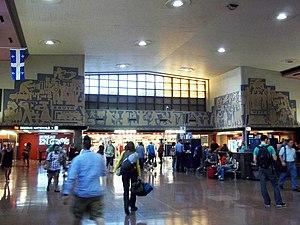
Gare centrale de Montréal
La gare centrale de Montréal est la gare ferroviaire principale de Montréal. L'édifice, sis au 895, rue De La Gauchetière Ouest et érigé sur le site de l'ancien terminus du Canadien Nord, fait partie d'un complexe para-ferroviaire regroupant l'hôtel Fairmont Le Reine Élizabeth et le siège social de la Compagnie des chemins de fer nationaux du Canada.